Answer in natural language. Is black dresser with multiple drawers (marked B) to the right of Book (marked C)? Choose between the following options: no or yes
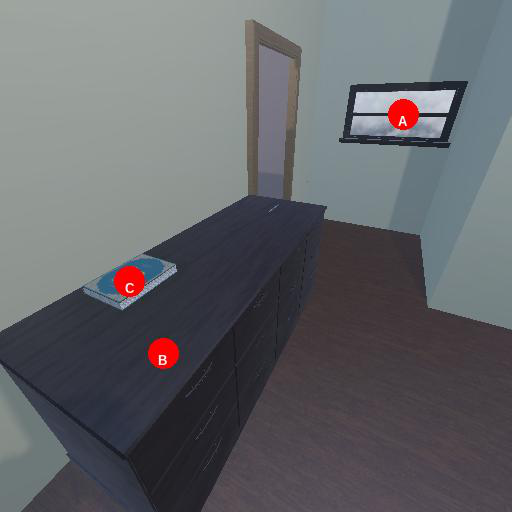
<answer>yes</answer>